Down in San Diego

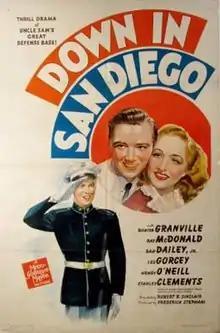
Theatrical release poster

Down in San Diego is a 1941 American adventure film directed by Robert B. Sinclair and written by Franz Schulz and Harry Clork. The black-and-white movie was filmed in San Diego and stars Bonita Granville, Ray McDonald, Dan Dailey, Leo Gorcey, Henry O'Neill and Stanley Clements. The film was released on July 30, 1941, by Metro-Goldwyn-Mayer.